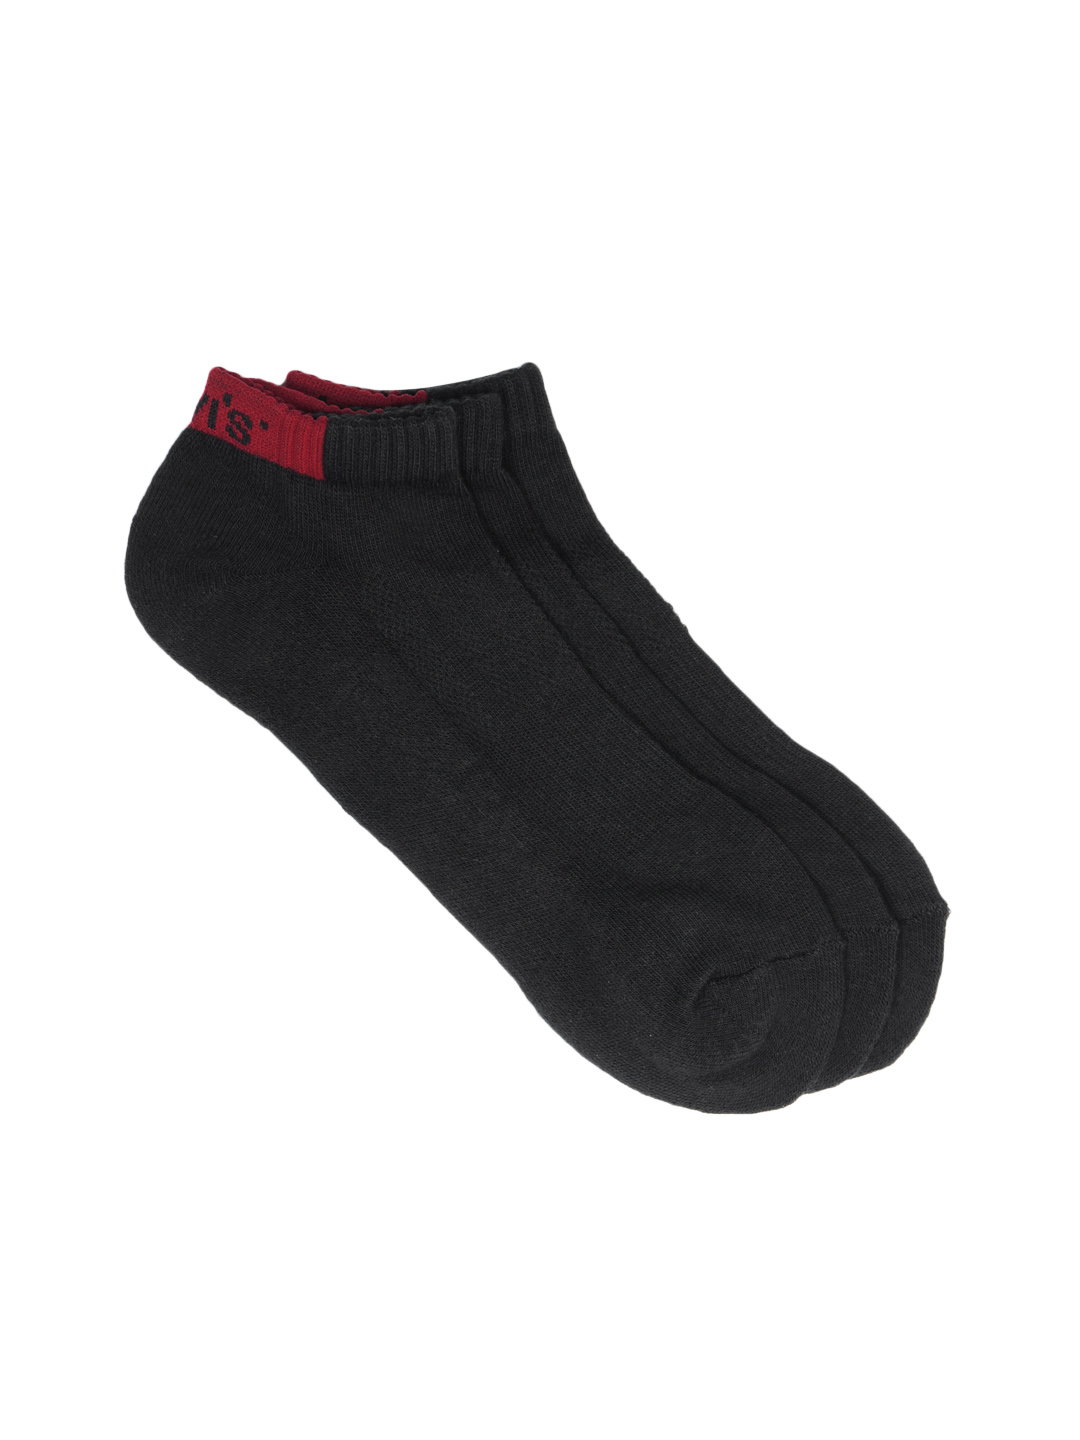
Levis Men Pack of 3 Socks
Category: Accessories / Socks / Socks
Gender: Men
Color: Black
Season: Summer 2016
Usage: Casual